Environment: real
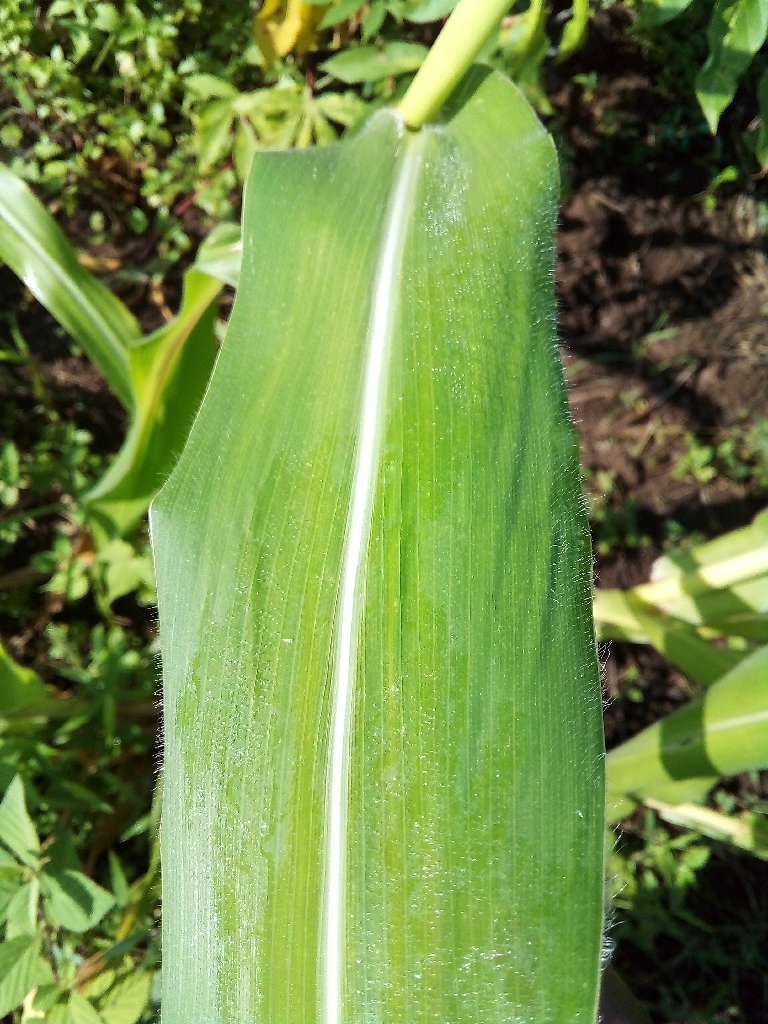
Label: healthy